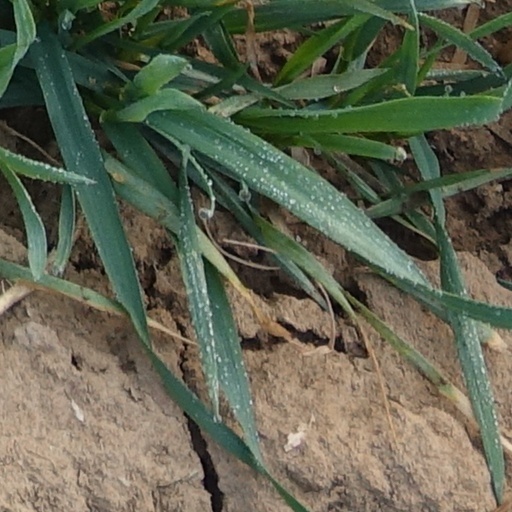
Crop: wheat